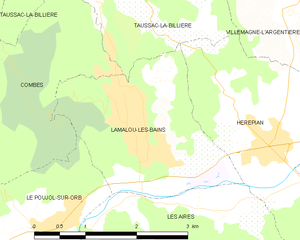
Carte de la commune française de code INSEE 34126 - Lamalou-les-Bains
Lamalou-les-Bains est une commune française située dans le département de l'Hérault en région Occitanie.